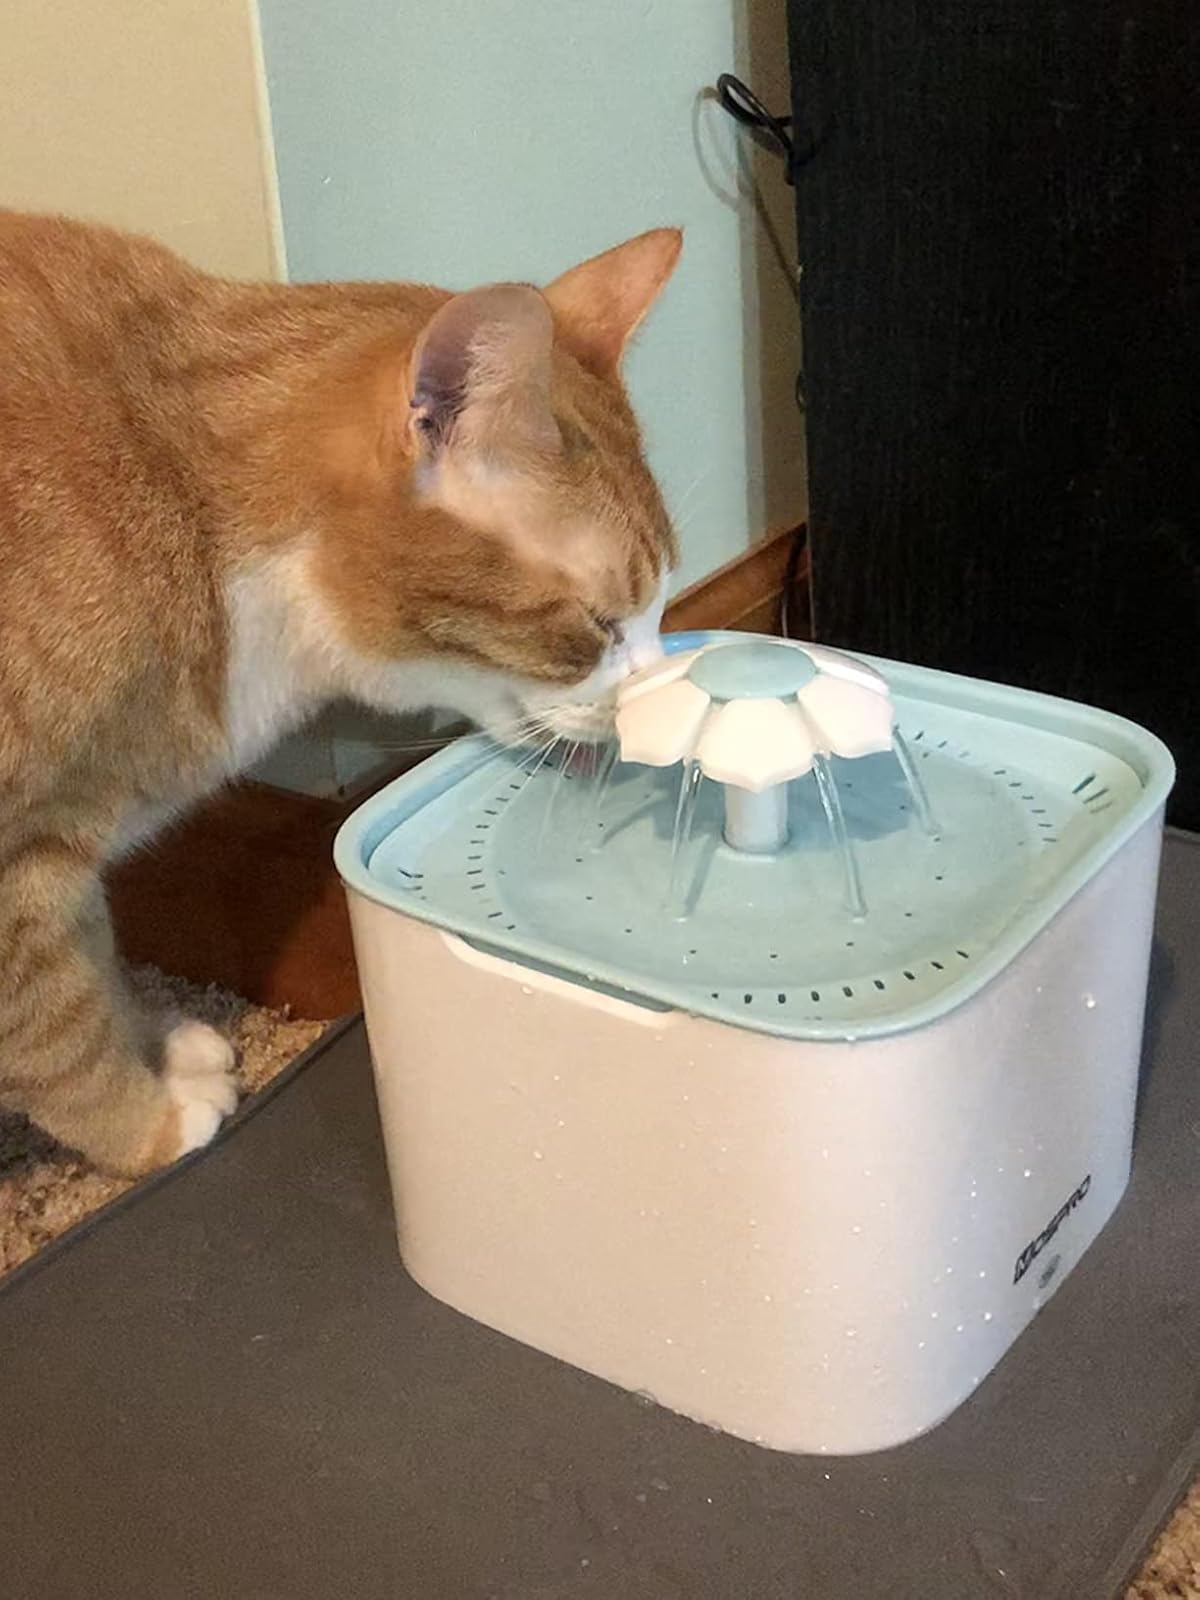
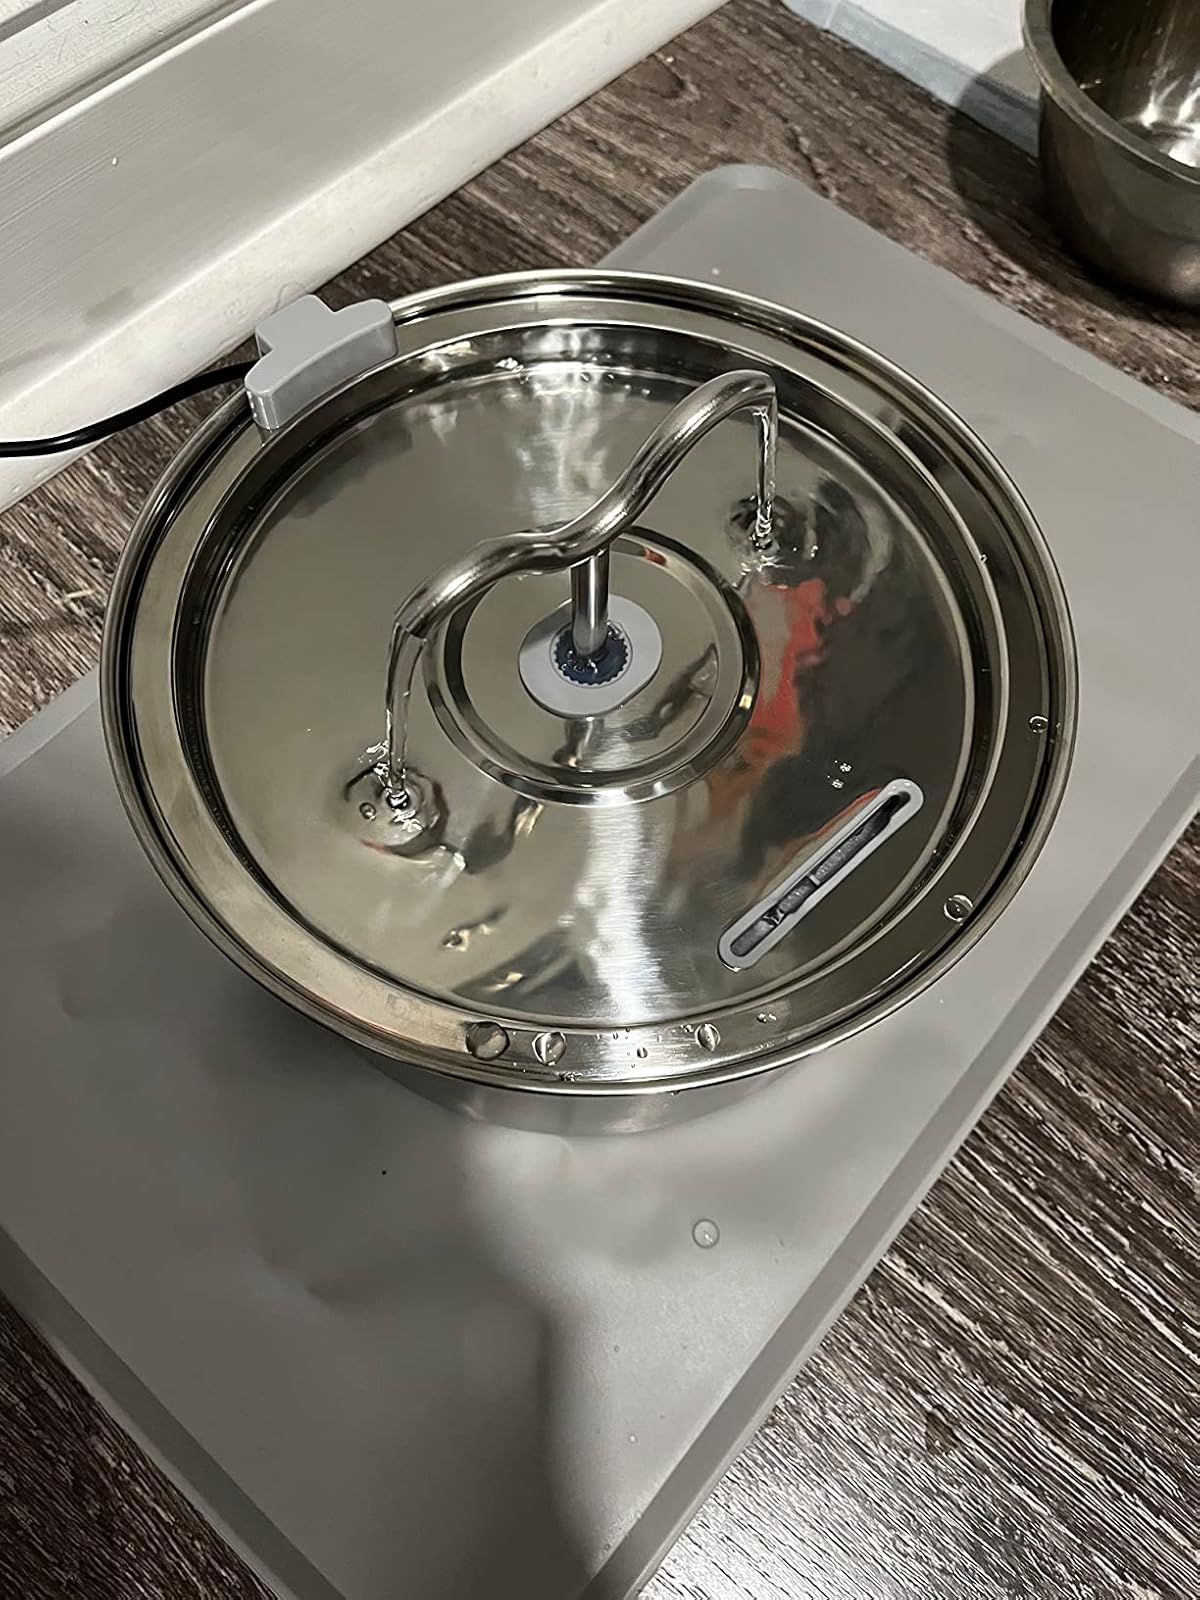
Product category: items_bowl
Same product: no